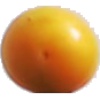
Label: Cherry Wax Yellow 1